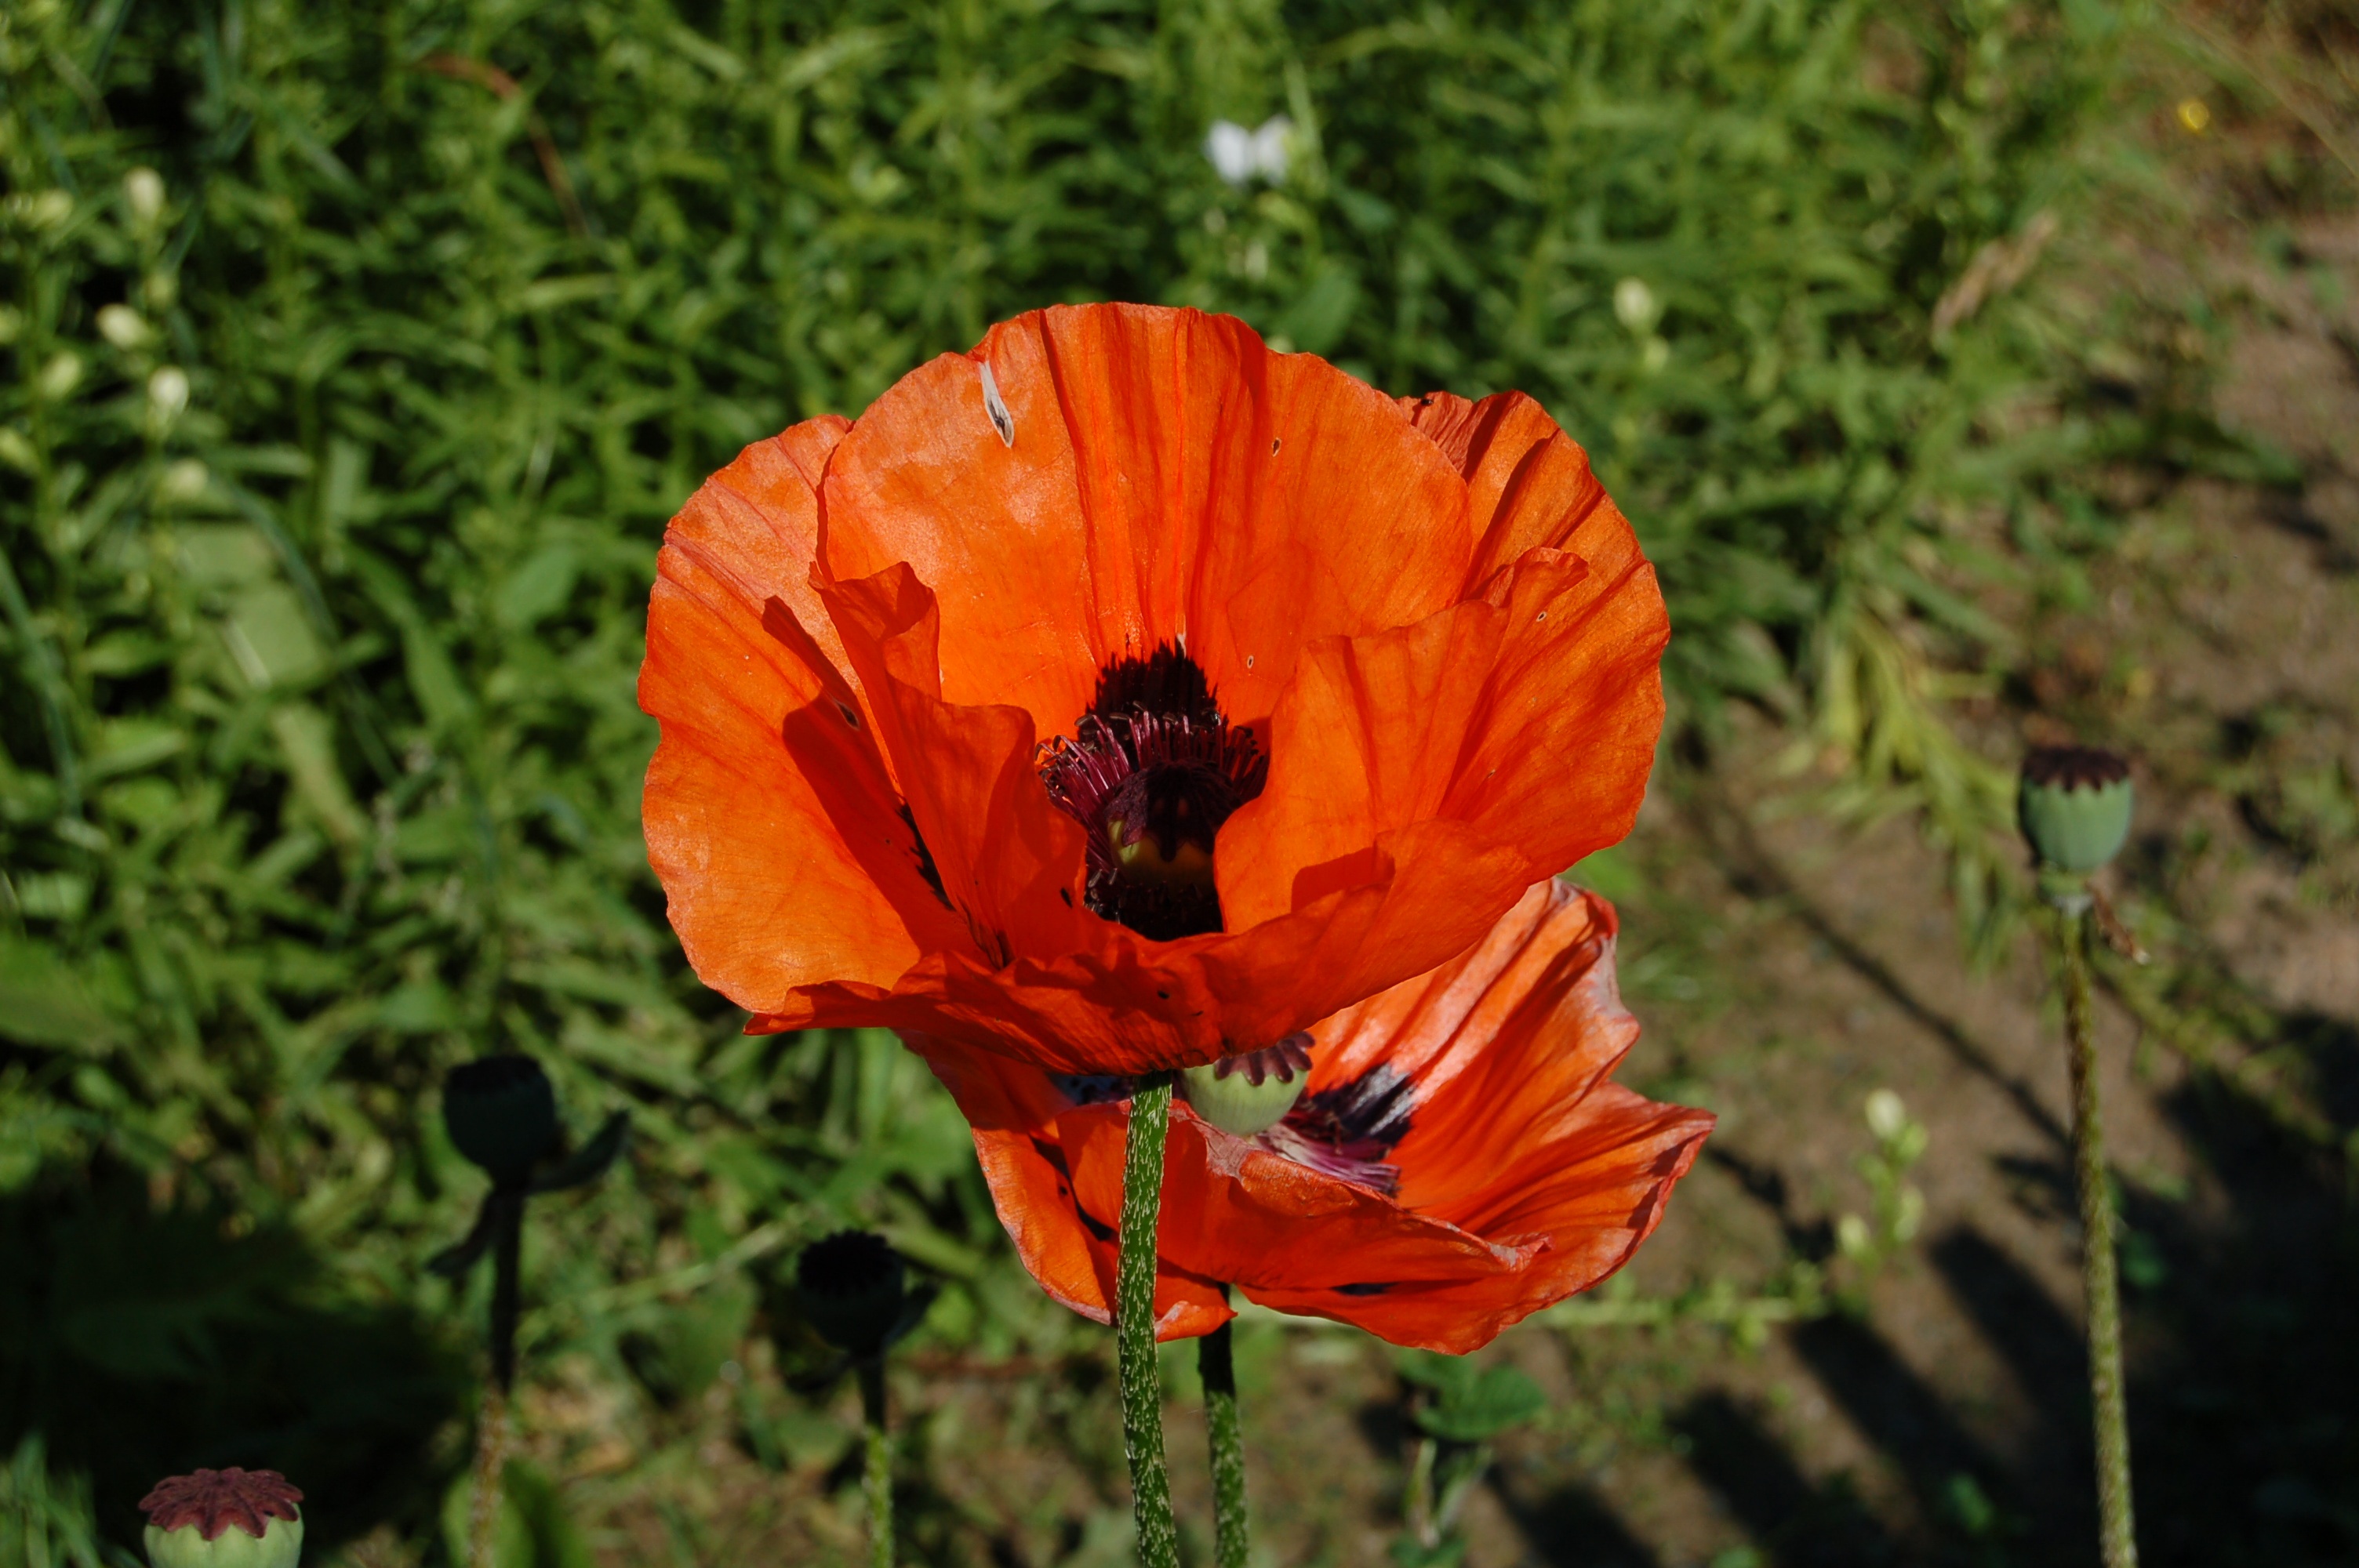
nature, plant, meadow, leaf, flower, petal, autumn, botany, flora, wild flower, wildflower, poppy flower, poppy, coquelicot, macro photography, flowering plant, annual plant, land plant, poppy family